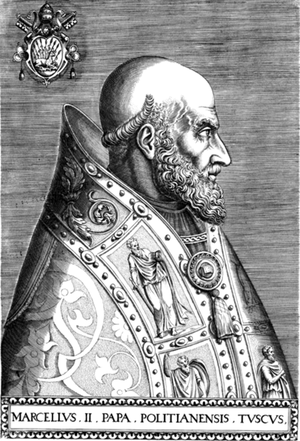
Giovanni Pierluigi da Palestrina, né à Palestrina près de Rome, vers 1525 et mort le 2 février 1594 à Rome, est un compositeur italien de la Renaissance.